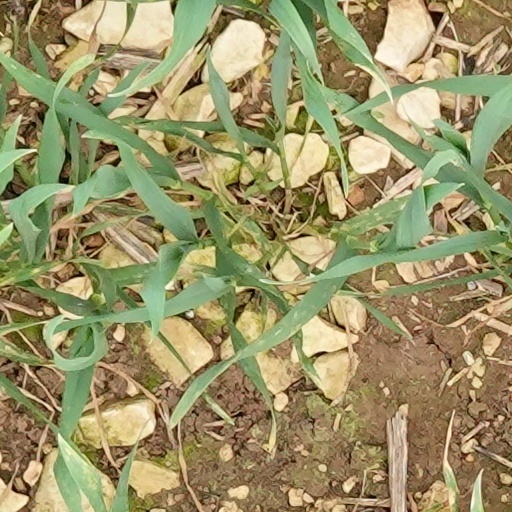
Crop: wheat